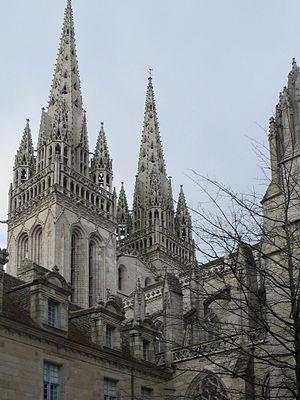
Cathédrale Saint‑Corentin, Quimper (France)